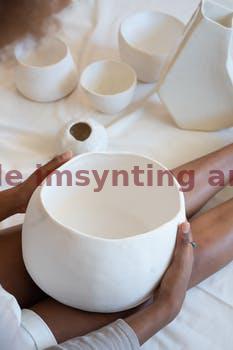
Label: Watermark